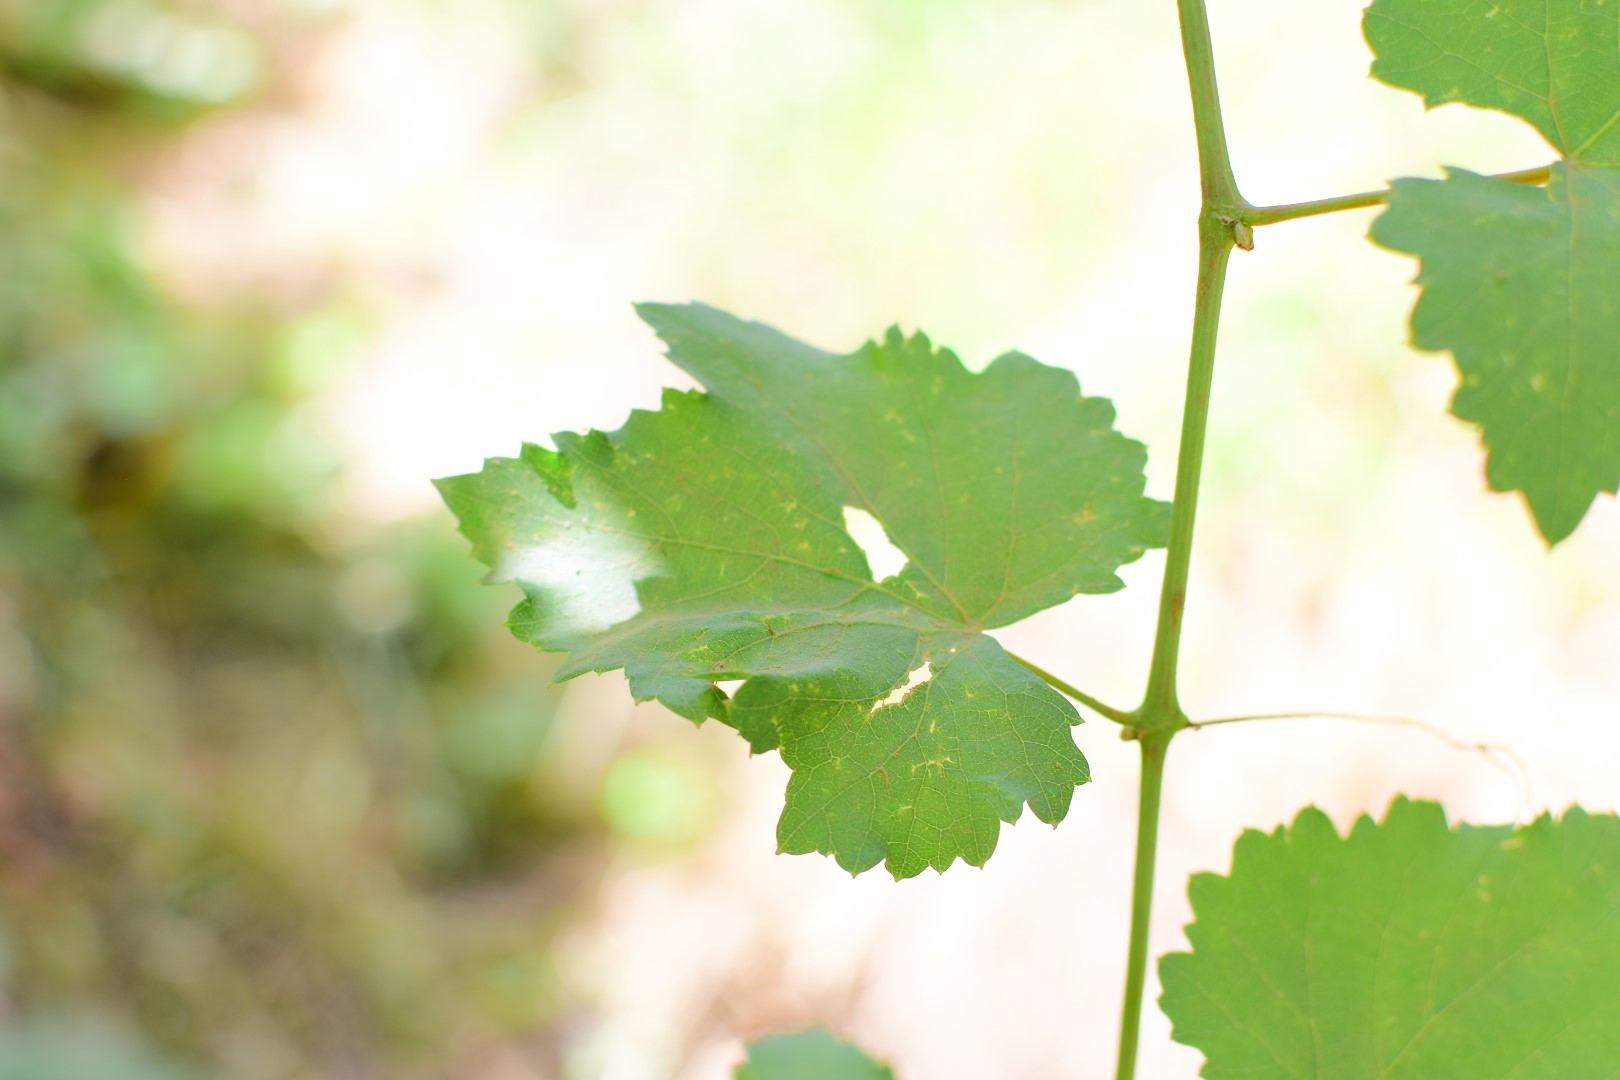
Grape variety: Kamali